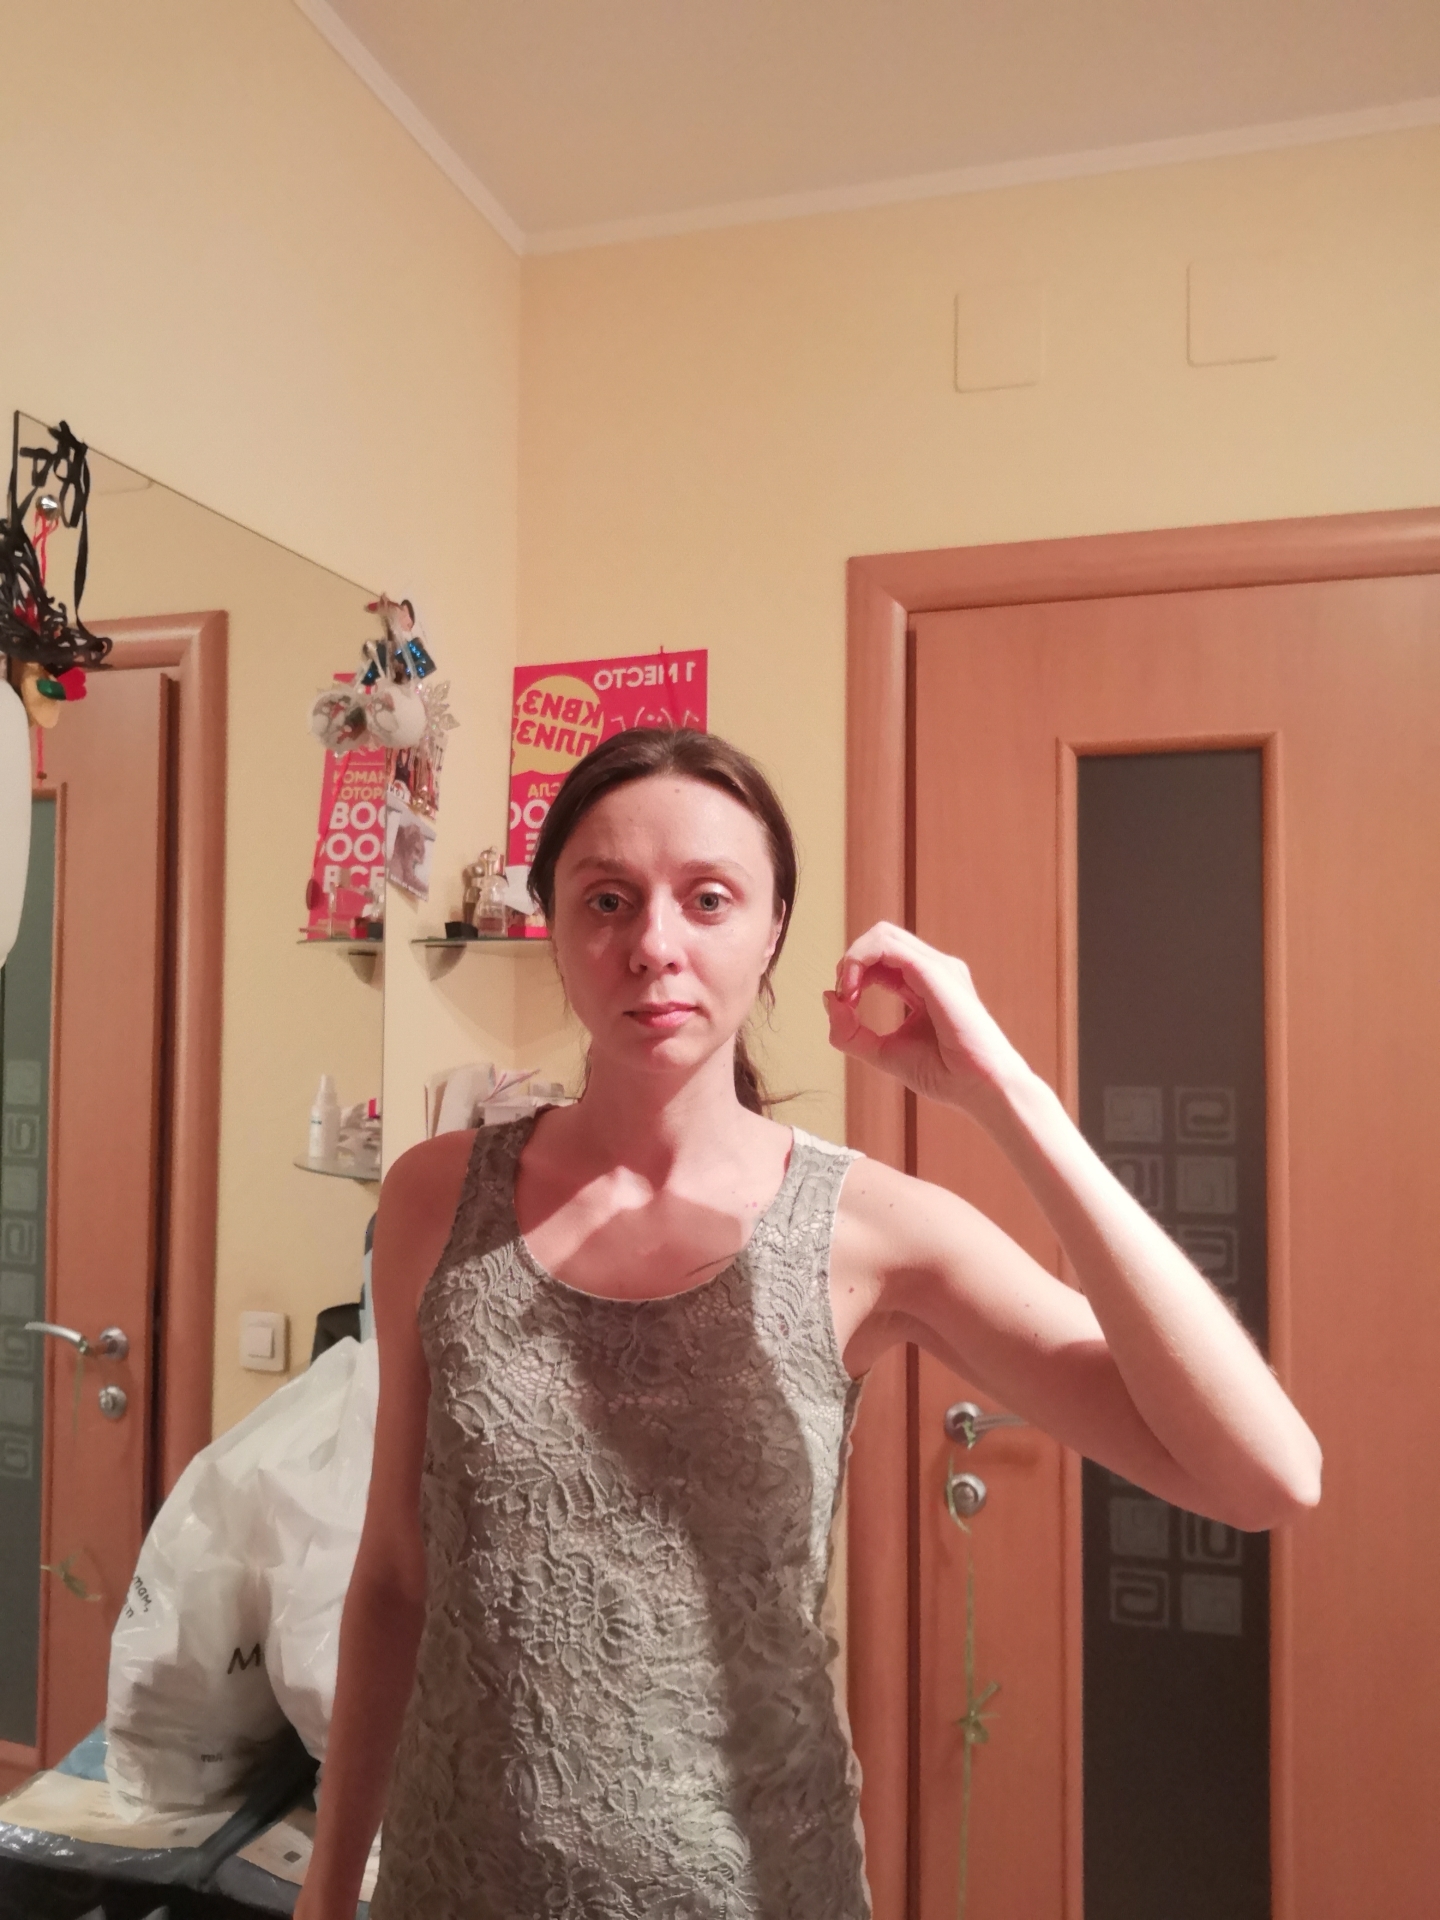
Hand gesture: grip